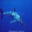
Label: shark